Happiness Realization Party

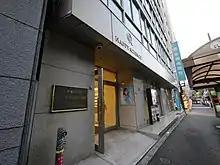
Party headquarters in Akasaka, Minato Ward, Tokyo

The , abbreviated as Kōfuku, is a Japanese political party founded by Ryuho Okawa on 23 May 2009. The HRP is the political wing of the conservative Happy Science religious movement.